Battle of Hyderabad

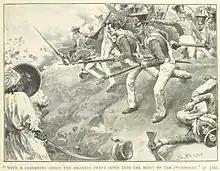
British troops charge the Talpur lines (from a British book)

The British troops, seeing the centre of the Talpur line giving way, charged through the middle, dividing the Amir's line. About this time, Napier was almost killed when a magazine exploded nearby, killing some British soldiers near him, but sparing his life. One of Napier's commanders, after breaking through the Talpur's left wing then left the field, perhaps aiding later in cutting off the Talpur's retreat. The Amir's men, routed and disorganized, began to flee, and Napier with the Bengal Cavalry pressed on after them, cutting them off from escaping across the Indus. This strategic move on the part of the British stopped the Talpurs from regrouping with others and posing a threat to the British.